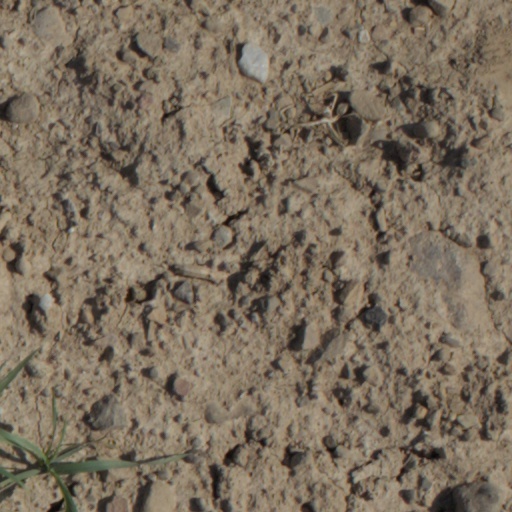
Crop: wheat